Vending machine

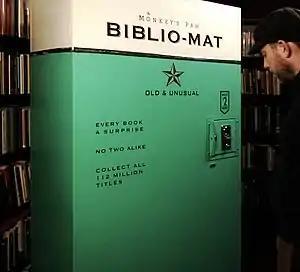
The Biblio-Mat book vending machine

A photo booth is a vending machine or modern kiosk that contains an automated, usually coin-operated, camera and film processor. Today, the vast majority of photo booths are digital. Traditionally, photo booths contain a seat or bench designed to seat the one or two patrons being photographed. The seat is typically surrounded by a curtain of some sort to allow for some privacy and help avoid outside interference during the photo session. Once the payment is made, the photo booth will take a series of photographs and the customer is then provided with prints. Older photo booth vending machines used film and involved the process of developing the film using liquid chemicals.